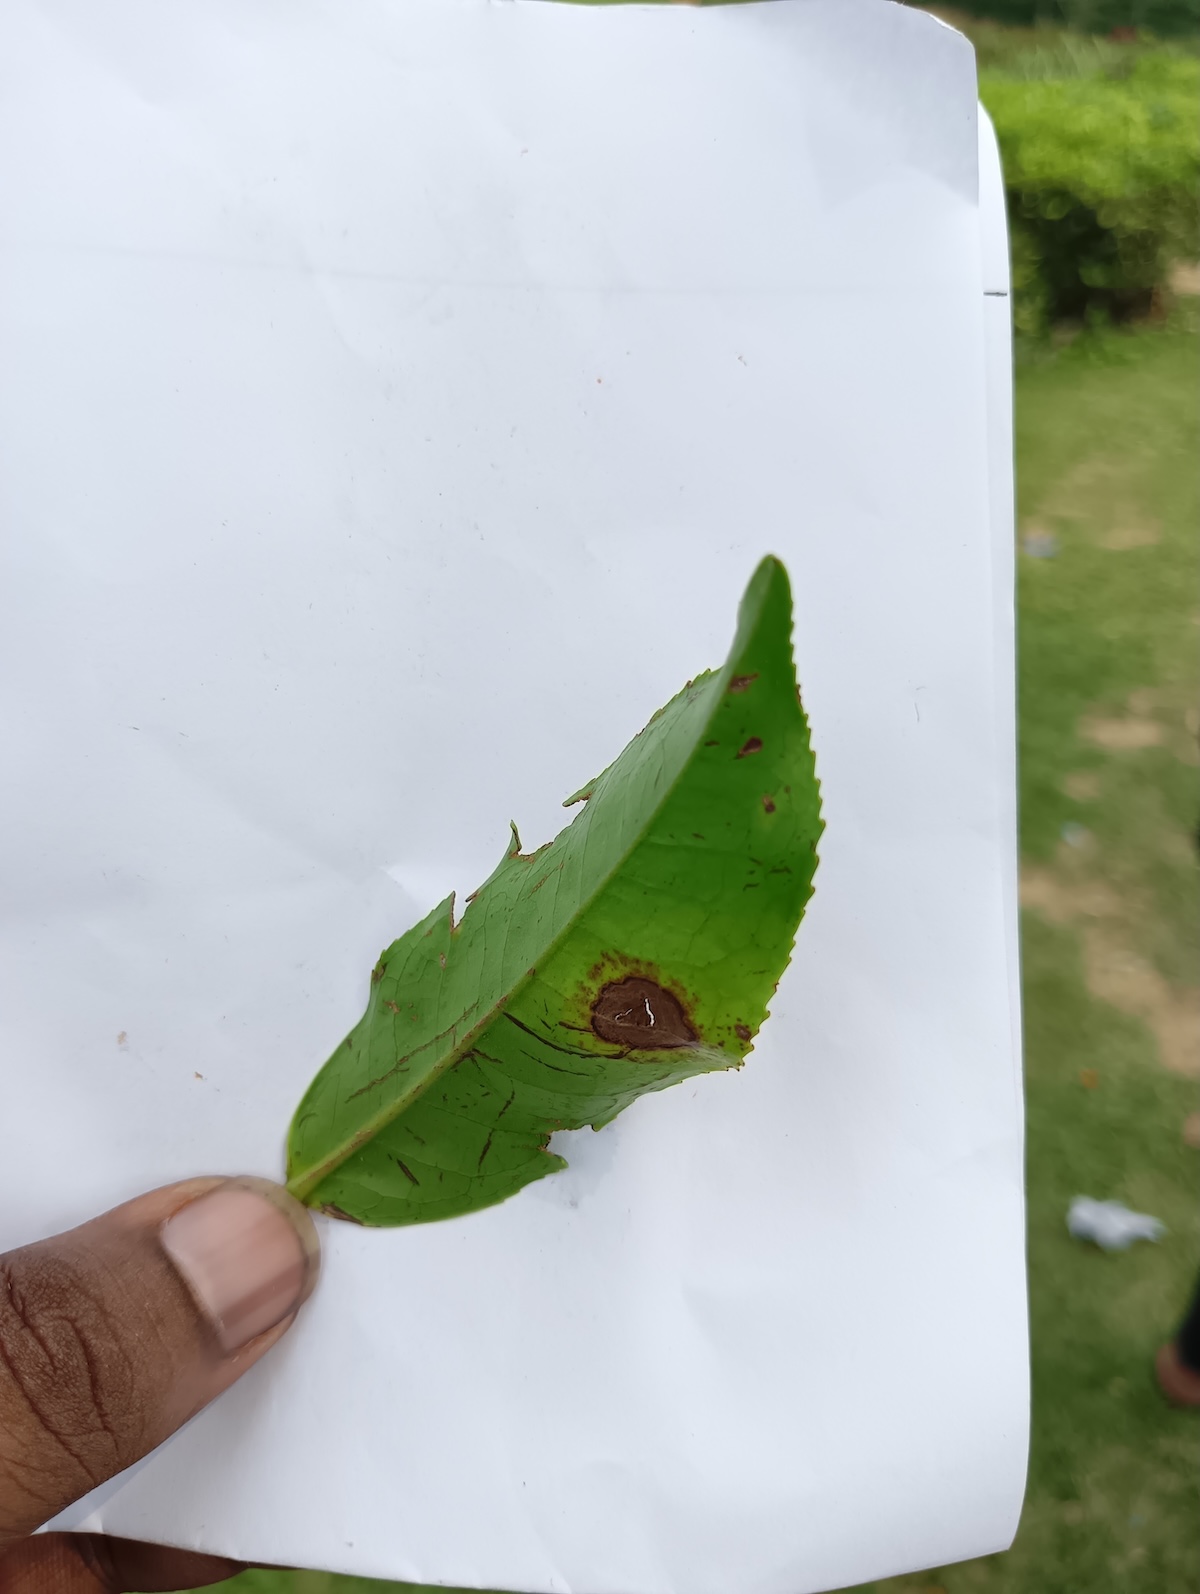
Label: Gray Blight